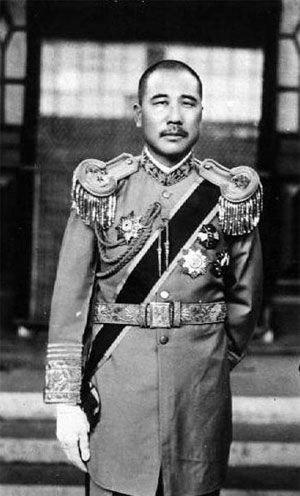
La période des seigneurs de la guerre chinois est une expression qui désigne la période de guerre civile de l'histoire de la Chine allant de 1916 à 1937. Au cours de cette période, la Chine s'est morcelée en de nombreuses factions et cliques militaires. Cela s'est amorcé au début de 1916 avec la mort de Yuan Shikai et s'est fini avec la fin de l'expédition du Nord et la réunification chinoise de 1928. Mais après cette date, il subsistait en Chine de puissants gouverneurs militaires locaux indépendants jusqu'à l'invasion japonaise de 1937 et la constitution du second front uni. Il faudra attendre la fin de la guerre civile chinoise en 1949 et la victoire de Mao Zedong pour que la Chine n'ait plus de seigneurs de la guerre.
Les guerres Jiangsu-Zhejiang, également appelée Qilu Jiazi Bingzai, sont une série de combats qui opposèrent plusieurs seigneurs de la guerre chinois en 1924 et 1925. Elles eurent pour cadre les frontières des provinces du Jiangsu et du Zhejiang et eurent pour objet le contrôle de Shanghai. Cette ville était le port le plus important et le plus riche de Chine. Or, si la ville de Shanghai était située au Zhejiang, le port se développait du côté du Jiangsu. Comme chacune de ces provinces était contrôlée par des cliques différentes, Shanghai représentait un enjeu stratégique d'importance.